Lavinia Warren

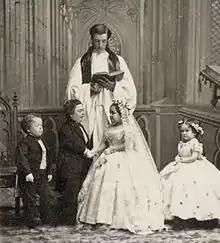
Wedding photo

After a successful career as a well-respected school teacher, which began at age 16, Lavinia went to work as a miniature dancing chanteuse upon a Mississippi showboat owned by a cousin. She enjoyed performing, learned of Charles Stratton's (known as Tom Thumb) success, alongside the rest of the nation, and pursued a performing career as an adult. Under the management of showman P. T. Barnum, she changed her name from Mercy Lavinia Bump to Lavinia Warren, the stage name she had previously used while performing on the Mississippi River.